Timothy B. Dyk

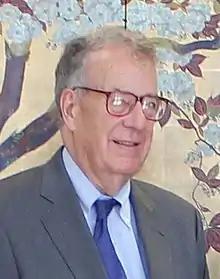
Dyk in 2013

Timothy Belcher Dyk (born February 14, 1937) is an American lawyer and jurist serving since 2000 as a U.S. circuit judge of the U.S. Court of Appeals for the Federal Circuit.